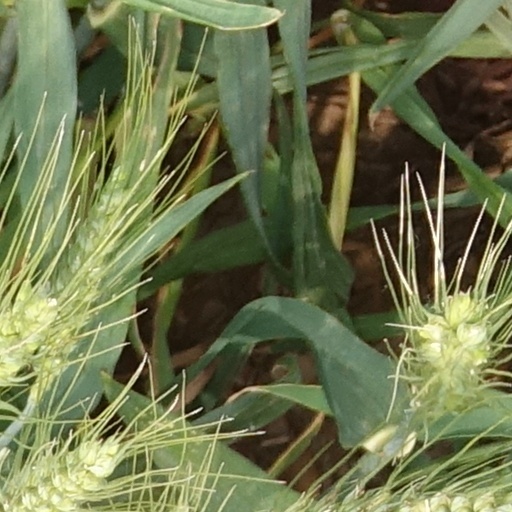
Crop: wheat